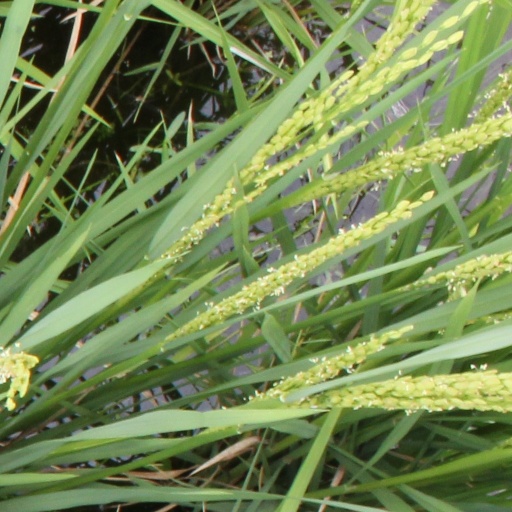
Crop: rice